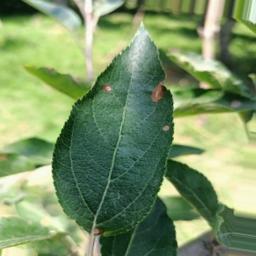
Label: Alternaria